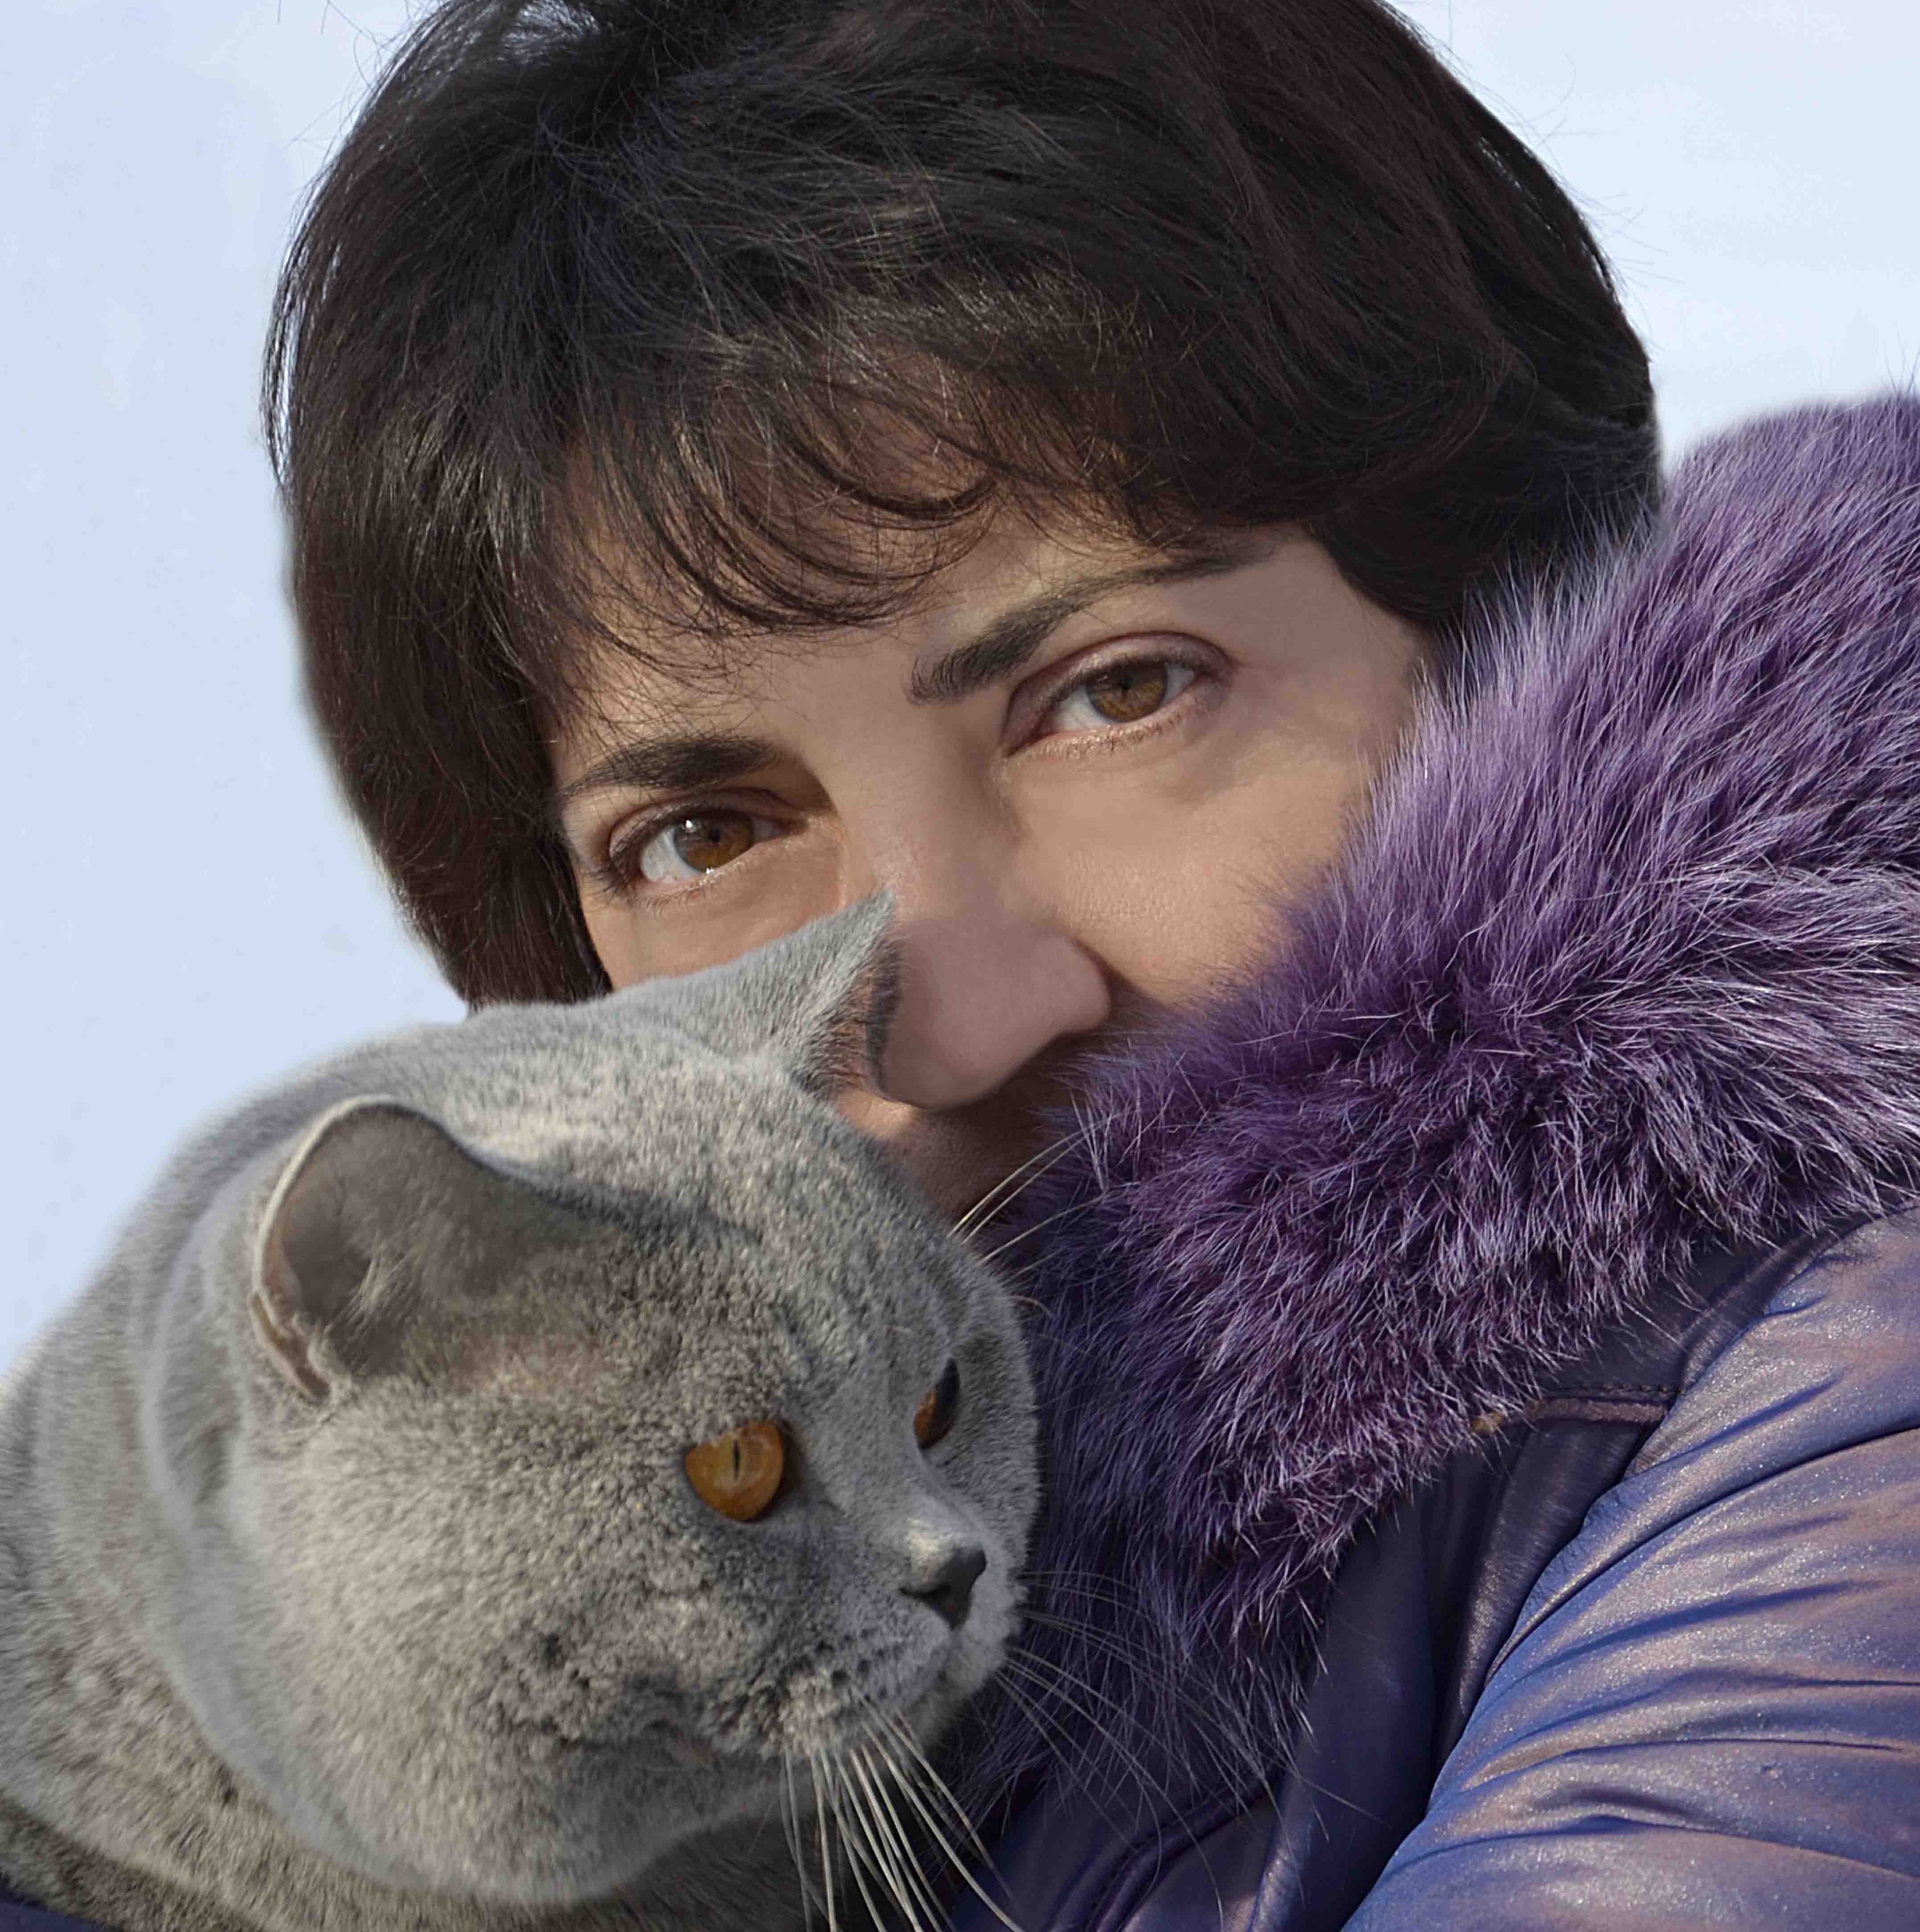
fur, cat, mammal, blue, nose, whiskers, eye, head, skin, british